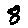
Label: 8